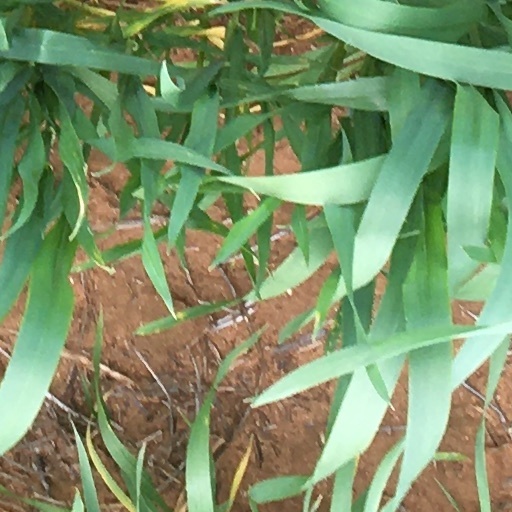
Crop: wheat